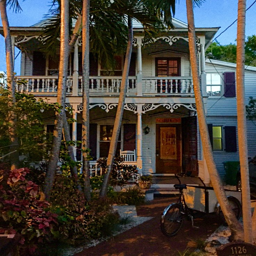
gingerbread house in the neighborhood .